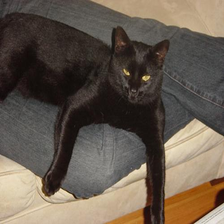
Species: cat
Breed: Bombay